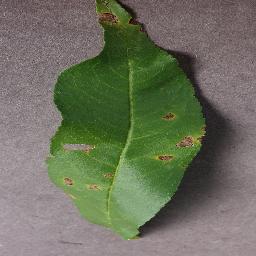
Label: Peach___Bacterial_spot